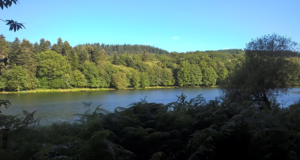
L'Etang
Jules César Houel, né le 28 janvier 1818 à Alençon et mort le 24 février 1876 à Asnières-sur-Seine, est un ingénieur civil, administrateur délégué de Fives-Lille et fondateur de la ferme industrielle d'Avoise.